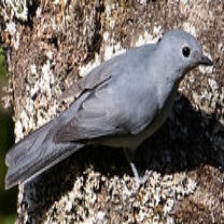
Species: GREY CUCKOOSHRIKE
Scientific name: CORACINA CAESIA